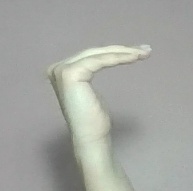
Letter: haa